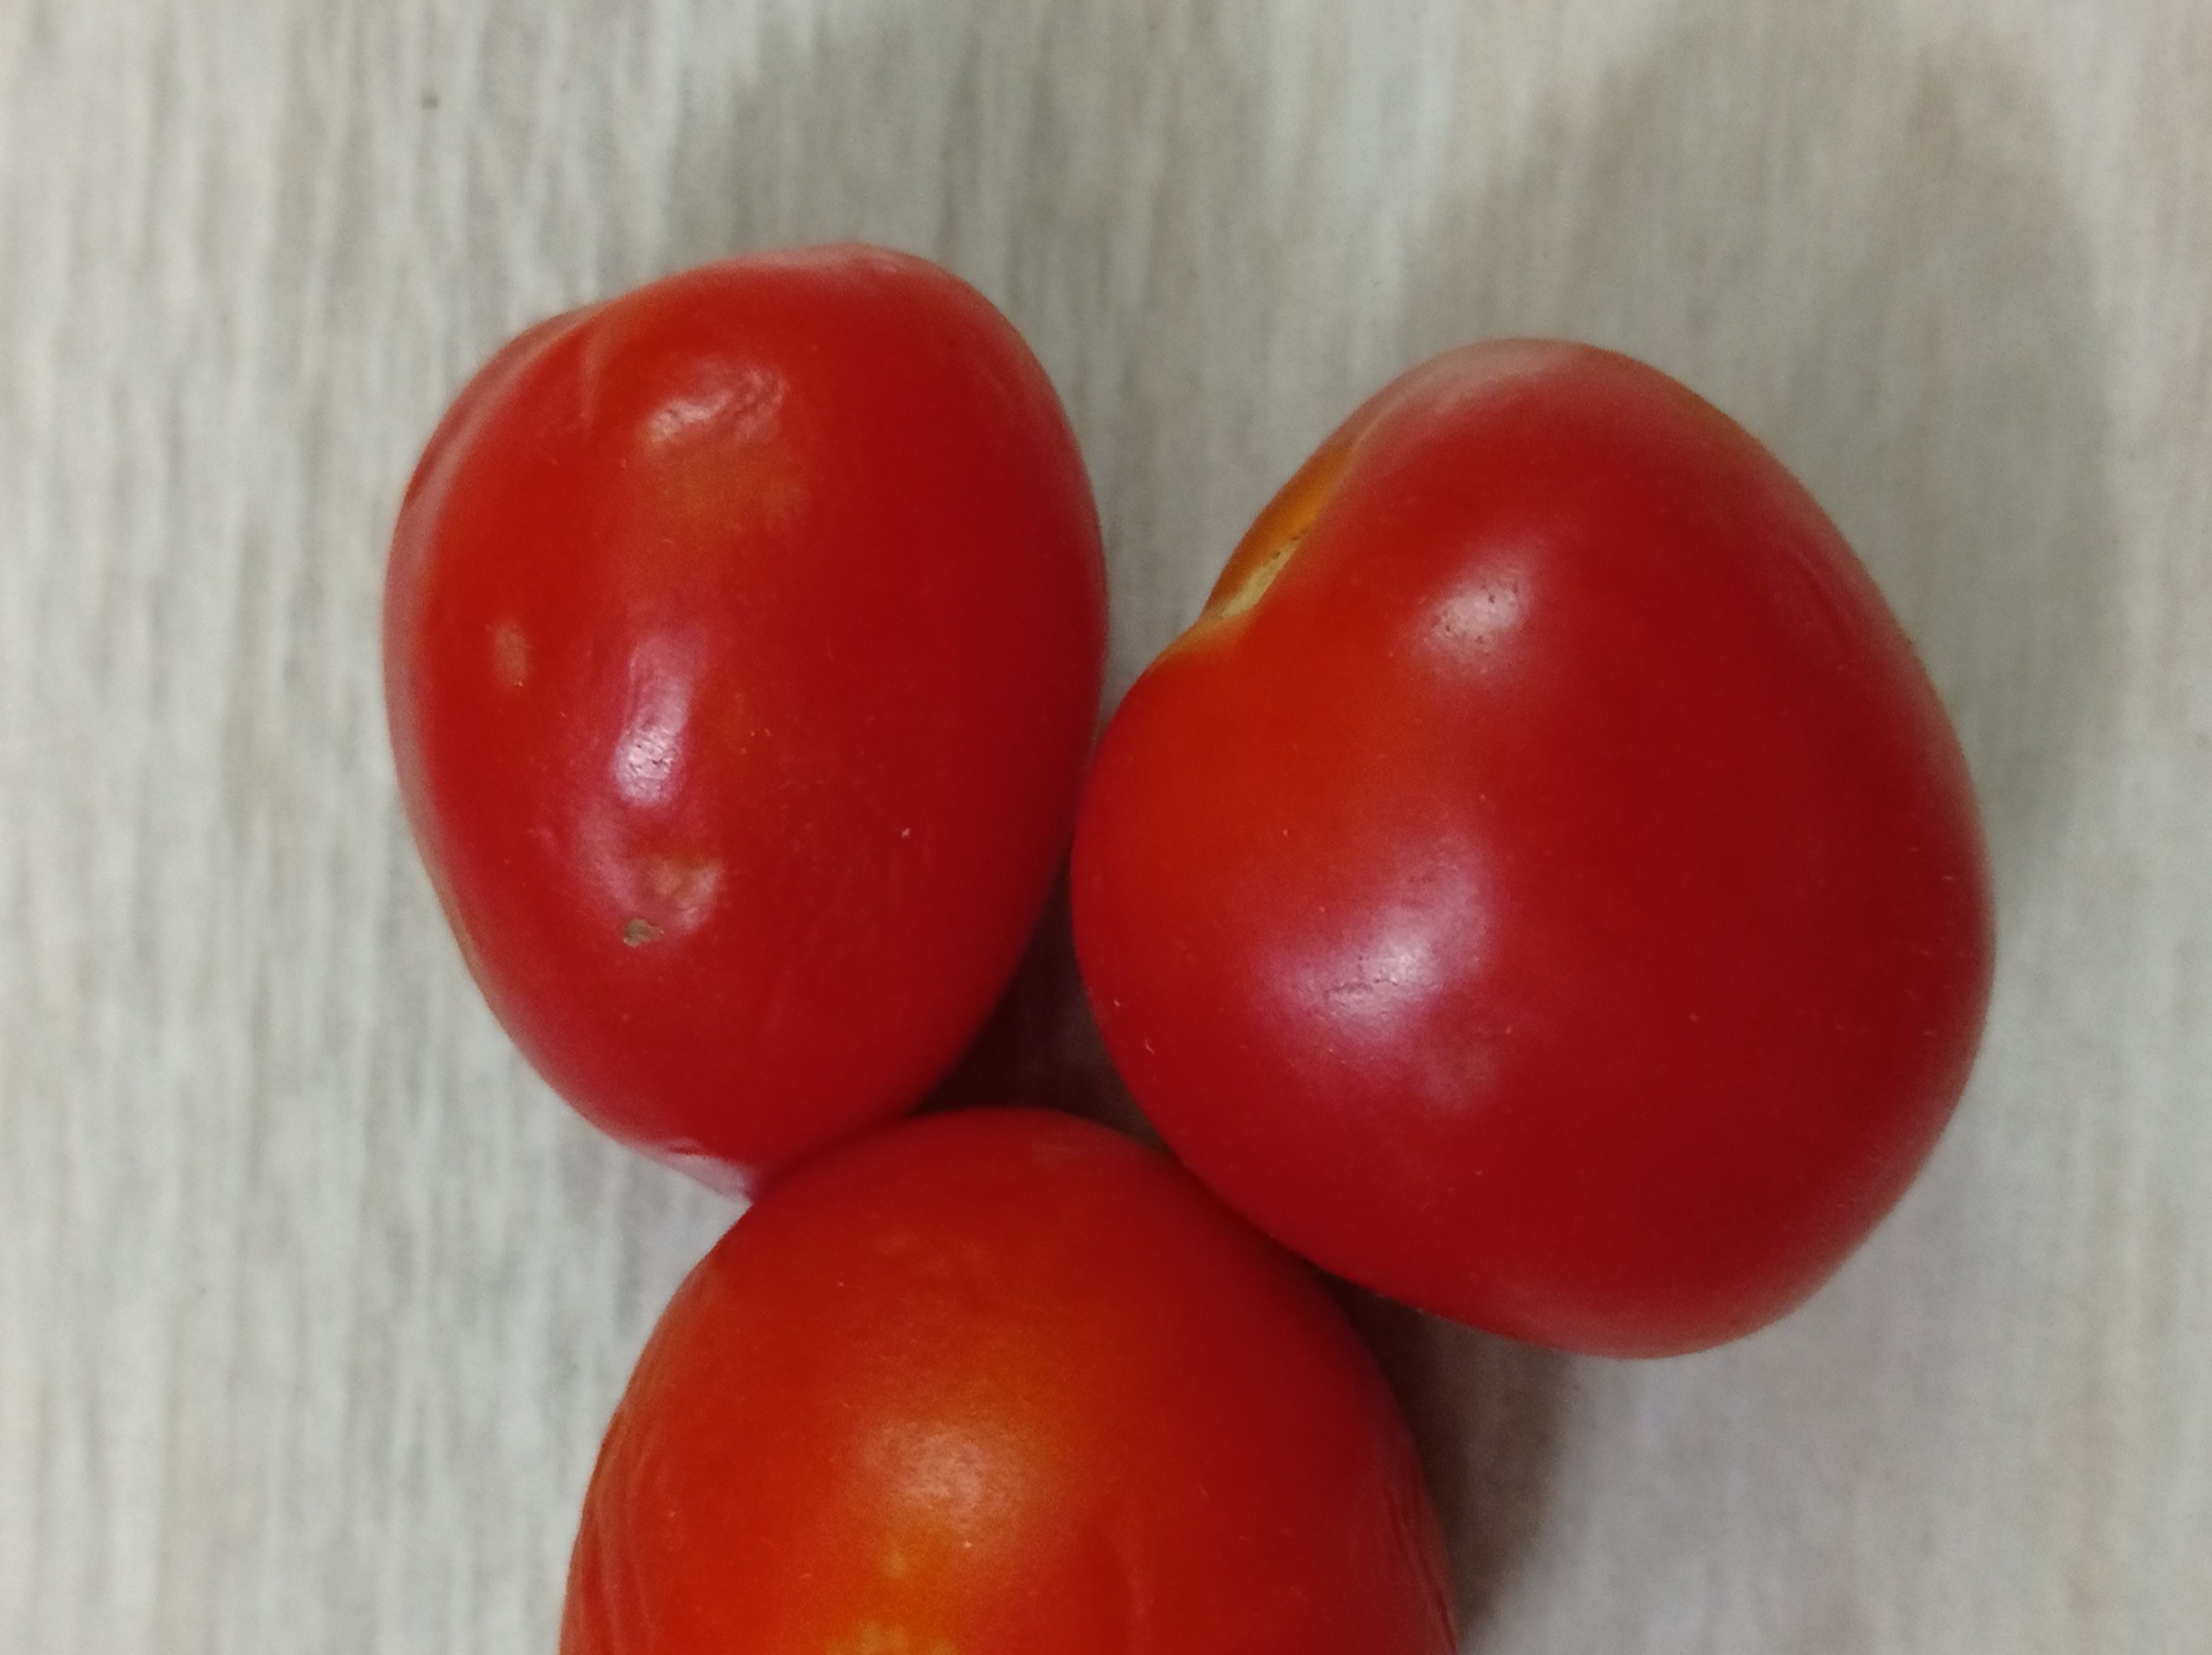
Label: Fresh